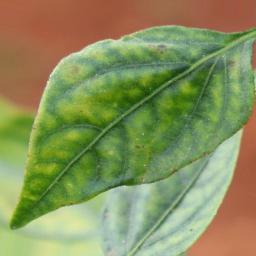
Label: nutritional